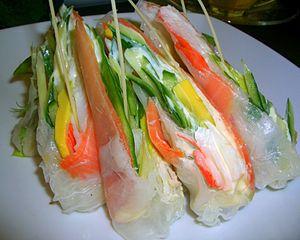
Saumon fumé enroulé dans du papier de riz, avec avocat, concombre, et bâton de crabe. עברית: שילוב של המטבח היפני והווייטנאמי: סלמון מעושן עטוף בנייר אורז, בתוספת אבוקדו, מלפפון ו-crab stick. 한국어: 일본 요리와 베트남 요리의 퓨전 요리.
La cuisine fusion est à la fois une mode culinaire des années 1980-1990 et un type de cuisine qui confronte plusieurs cuisines, plusieurs cultures ou techniques étrangères les unes des autres dans une même assiette ou dans un même plat. Elle se distingue du métissage alimentaire par une démarche consciente et délibérée de « choquer » des cuisines.